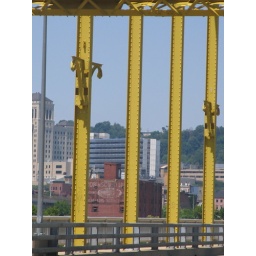
I rock the corner office in that warehouse.